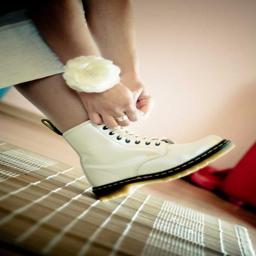
today is the first anniversary of our marriage , and these are my wedding shoes